Calamansi

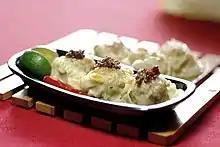
Calamansi is used in its partly ripe stage with soy sauce, vinegar, and/or labuyo chili as part of the most ubiquitous dipping sauce in Filipino cuisine, like in "siomai"

The fruits are sour and are often used for preserves or cooking. The calamansi bears a small citrus fruit that is used to flavor foods and drinks. Despite its outer appearance and its aroma, the taste of the fruit itself is quite sour, although the peel is sweet. Calamansi marmalade can be made in the same way as orange marmalade. The fruit is a source of vitamin C.